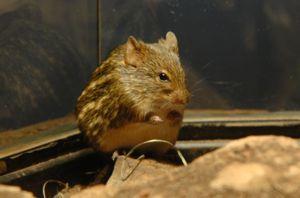
La souris rayée est un petit rongeur à poils rayés, qui vient d'Afrique. Il y a onze espèces différentes de souris rayées, dont lemniscomys barbarus et lemniscomys striatus sont les deux que l'on rencontre le plus souvent en captivité.
Lemniscomys ou souris rayées, est un genre de rongeurs de la sous-famille des Murinés.